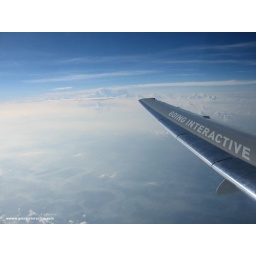
Again with the plane window pix. Shot by Jason Davenport, Going Interactive